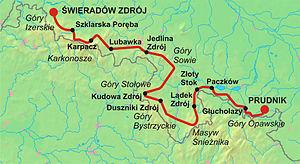
Le Sentier principal des Sudètes Mieczysław Orłowicz est un sentier touristique de randonnée marqué en rouge qui mène de Świeradów-Zdrój à Prudnik par les parties les plus intéressantes des Sudètes.